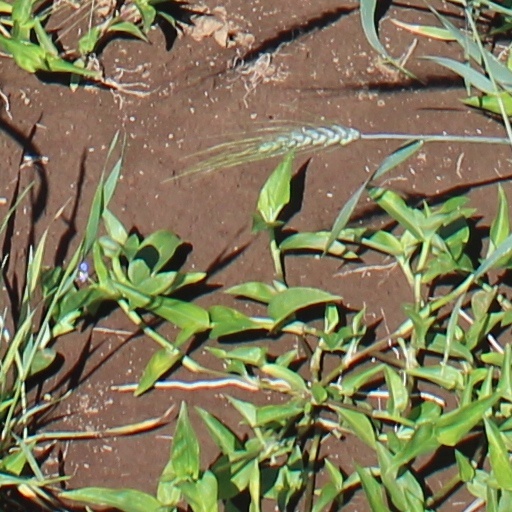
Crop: wheat